Gossling

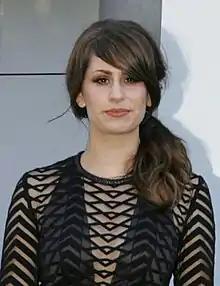
Gossling at the 2013 ARIA Awards

Helen Elizabeth Croome (born 1983), better known by her stage-name Gossling, is an Australian folk/pop singer-songwriter. Gossling formed after Croome put Psychology/Sociology studies on hold to concentrate on a Bachelor of Music (Composition) at Box Hill Institute. In 2009 Croome met the musicians now joining her as Gossling being Joshua Jones – bass, Peter Marin – drums and Ryan Meeking- guitar. Gossling is currently signed to Australian record label Dew Process and UK label Polydor.